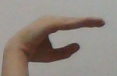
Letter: jeem